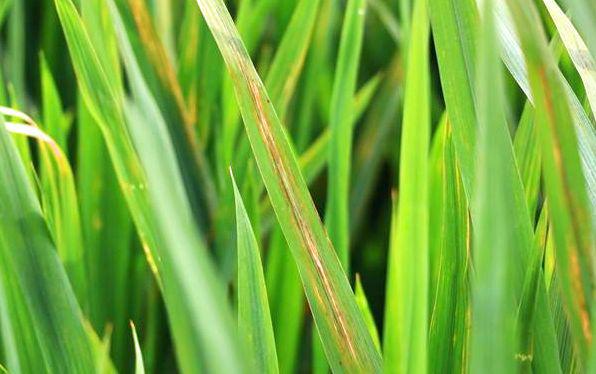
Plant: Wheat
Disease: wheat bacterial leaf streak (black chaff)